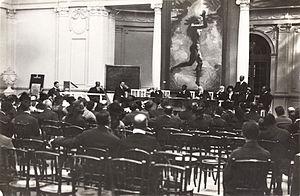
Deuxième Congrès Panafricain, au Palais Mondial, à Bruxelles en septembre 1921
Congrès panafricain est le titre d'une série de congrès qui se sont tenus à partir de 1919, faisant suite à la première conférence panafricaine de 1900. Ils sont destinés à l'origine à traiter les problèmes auxquels l’Afrique est confrontée du fait de la colonisation européenne. Les Congrès panafricains militent d'abord pour la décolonisation en Afrique et aux Antilles, une revendication fondamentale étant de mettre fin au régime colonial et à la discrimination raciale et d'exiger le respect des droits de l’homme et l’égalité des chances économiques. Les manifestes présentés par les Congrès panafricains comprennent des revendications politiques et économiques.